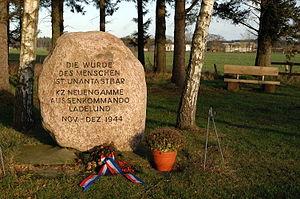
Ladelund est une commune de l'arrondissement de Frise-du-Nord, Land de Schleswig-Holstein.